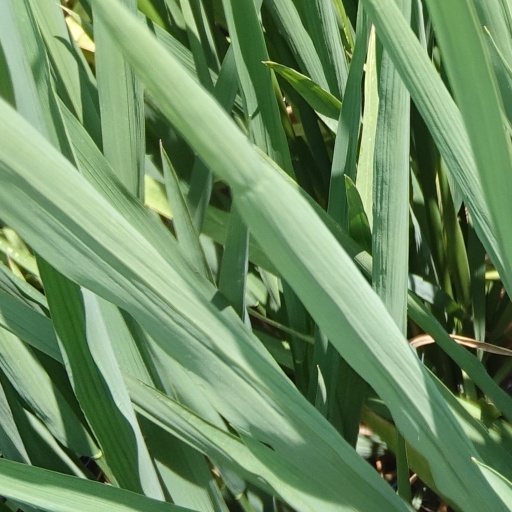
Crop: rice